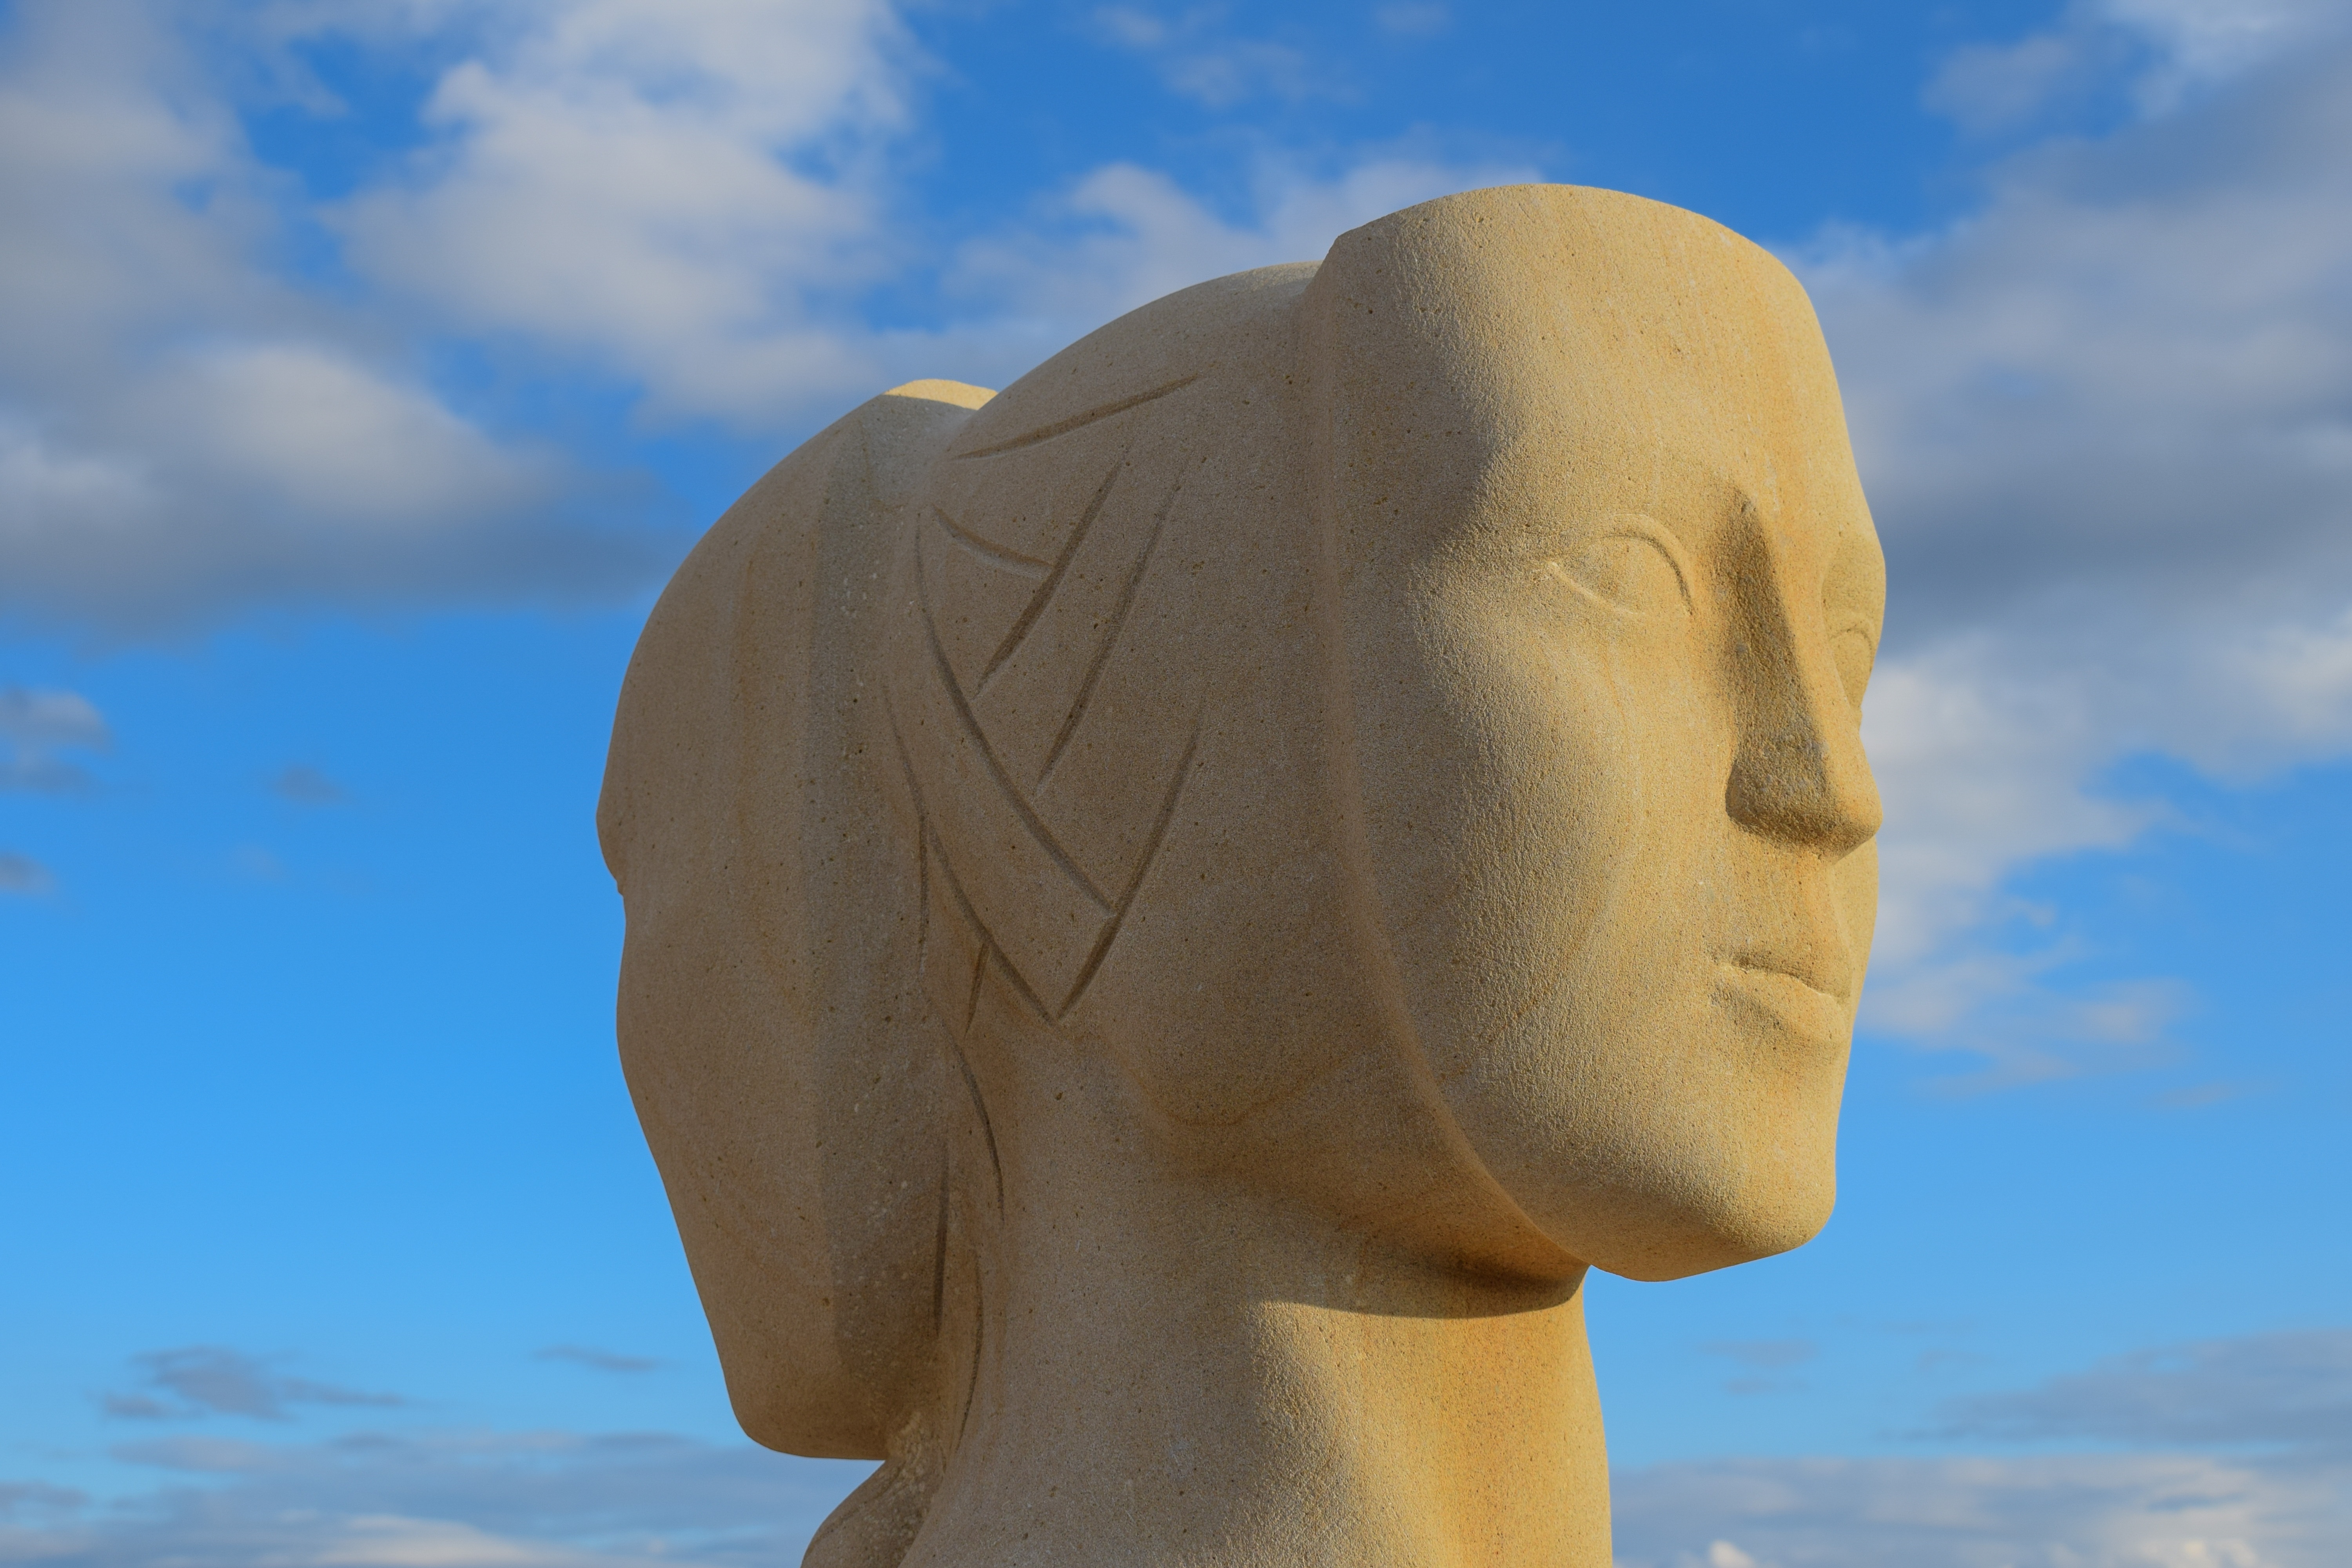
outdoor, sand, cloud, sky, monument, statue, face, sculpture, art, head, carving, cyprus, ayia napa, human face, sculpture park, ancient history, classical sculpture